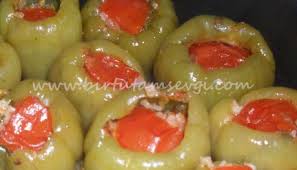
Yemek: biber_dolmasi